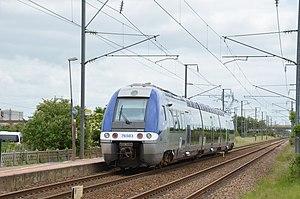
X 76503 en gare de Frénouville-Cagny, sur la liaison Caen-Lisieux (train n°852338).
La ligne de Mantes-la-Jolie à Cherbourg est l'une des grandes artères radiales du réseau ferré français. Longue de 313 km, elle se débranche à Mantes-la-Jolie, à 57 km à l'ouest de Paris, de la ligne de Paris-Saint-Lazare au Havre.
La gare de Frénouville - Cagny est une halte ferroviaire française située sur la commune de Frénouville à proximité de Cagny dans le département du Calvados en région Normandie.
Cette liste recense les parcs de matériels roulants utilisés par le réseau TER Normandie depuis le 2 mars 2020.